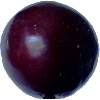
Label: Plum 2